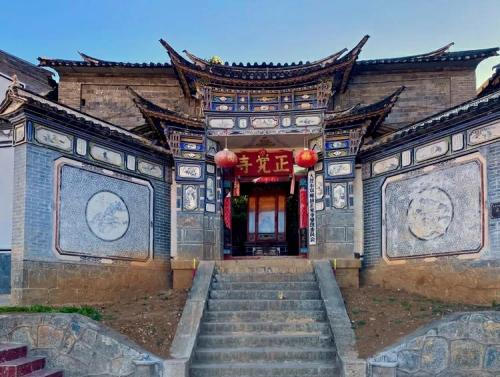
地标名称：正觉寺
所在城市：大理白族自治州·大理市